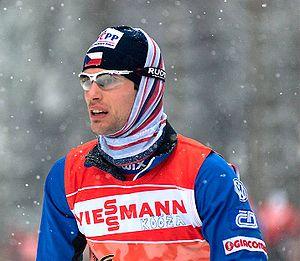
Dušan Kožíšek est un fondeur tchèque. Il débute en Coupe du monde en 2003 et obtient son premier podium le 15 janvier 2011 à Liberec lors d'un sprint en style libre.